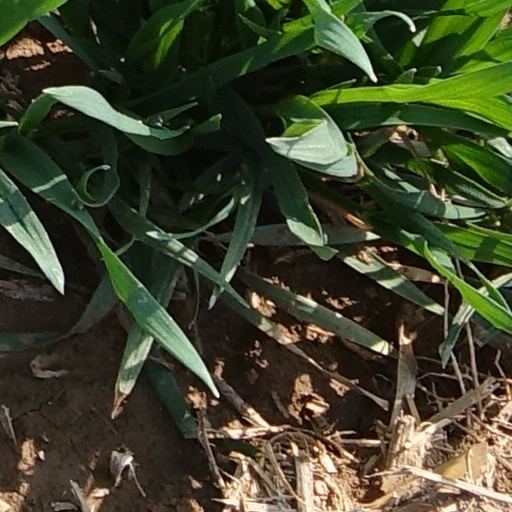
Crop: wheat